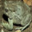
Label: frog